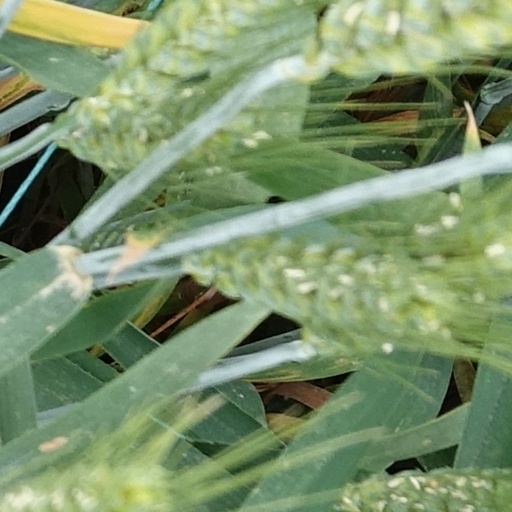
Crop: wheat